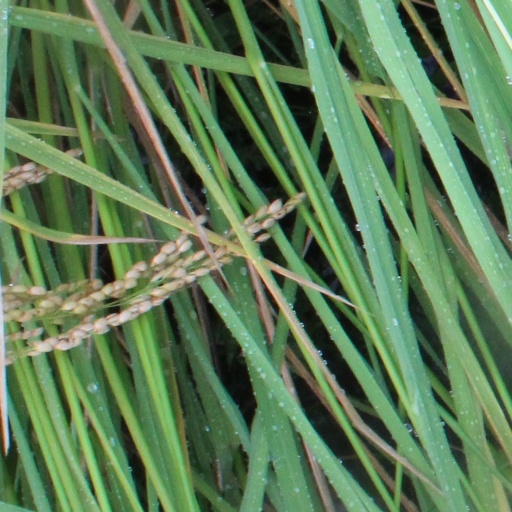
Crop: rice